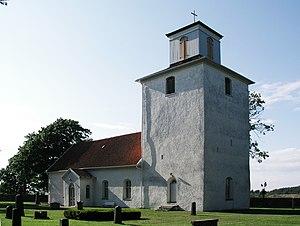
Le Paysage agricole du sud d'Öland est un site suédois inscrit au patrimoine culturel de L'UNESCO depuis 2000. Il couvre l'alvar de Stora Alvaret situé sur l'île d'Öland. Le site est classé du fait de son occupation continue depuis l'âge de la pierre et les adaptations des populations aux contraintes du paysage. En outre, l'alvar, une formation calcaire qui s'étale sur 260 km², présente un grand intérêt biologique en raison de la présence de nombreuses orchidées, de la potentille ligneuse, et de l'hélianthème d'Öland.